Partition of India

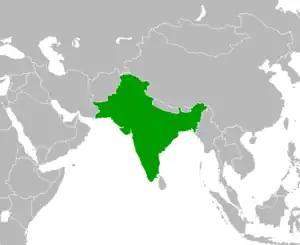
Colonial India in 1947, before the partition, covering the territory of modern India, Pakistan and Bangladesh

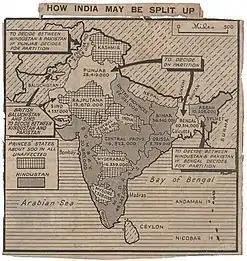
Map speculating on a possible division of India from "The Daily Herald" newspaper, 4 June 1947.

With the outbreak of World War II in 1939, Lord Linlithgow, Viceroy of India, declared war on India's behalf without consulting Indian leaders, leading the Congress provincial ministries to resign in protest. By contrast the Muslim League, which functioned under state patronage, organized "Deliverance Day" celebrations (from Congress dominance) and supported Britain in the war effort. When Linlithgow met with nationalist leaders, he gave the same status to Jinnah as he did to Gandhi, and, a month later, described the Congress as a "Hindu organization".